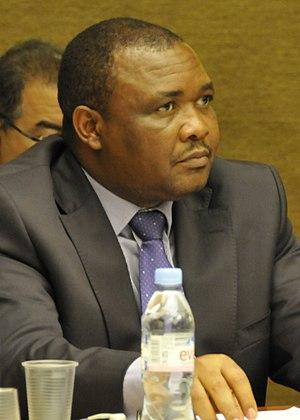
Les élections législatives lésothiennes de 2017 sont des élections législatives anticipées qui se sont tenues au Lesotho le 3 juin 2017. Elles aboutissent à une alternance de la coalition au pouvoir. Le parti d'opposition Convention de tous les Basotho remporte une majorité relative des sièges avec quarante-huit sièges sur 120. Le parti Congrès démocratique, au pouvoir, perd plus du tiers de ses sièges. L'ABC forme un gouvernement de coalition avec trois autres partis, l'alliance des démocrates, le Parti national basotho et le Congrès réformé du Lesotho. Tom Thabane devient premier ministre.
Les élections législatives lésothiennes de 2015 se déroulent en février 2015.
Mothetjoa Metsing, 2 février 1967, est un homme d'État lésothien.